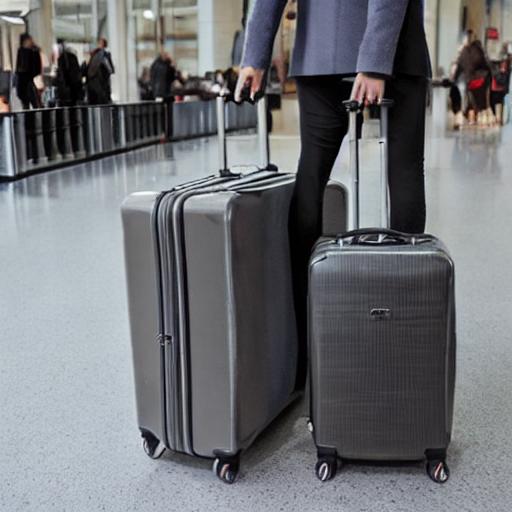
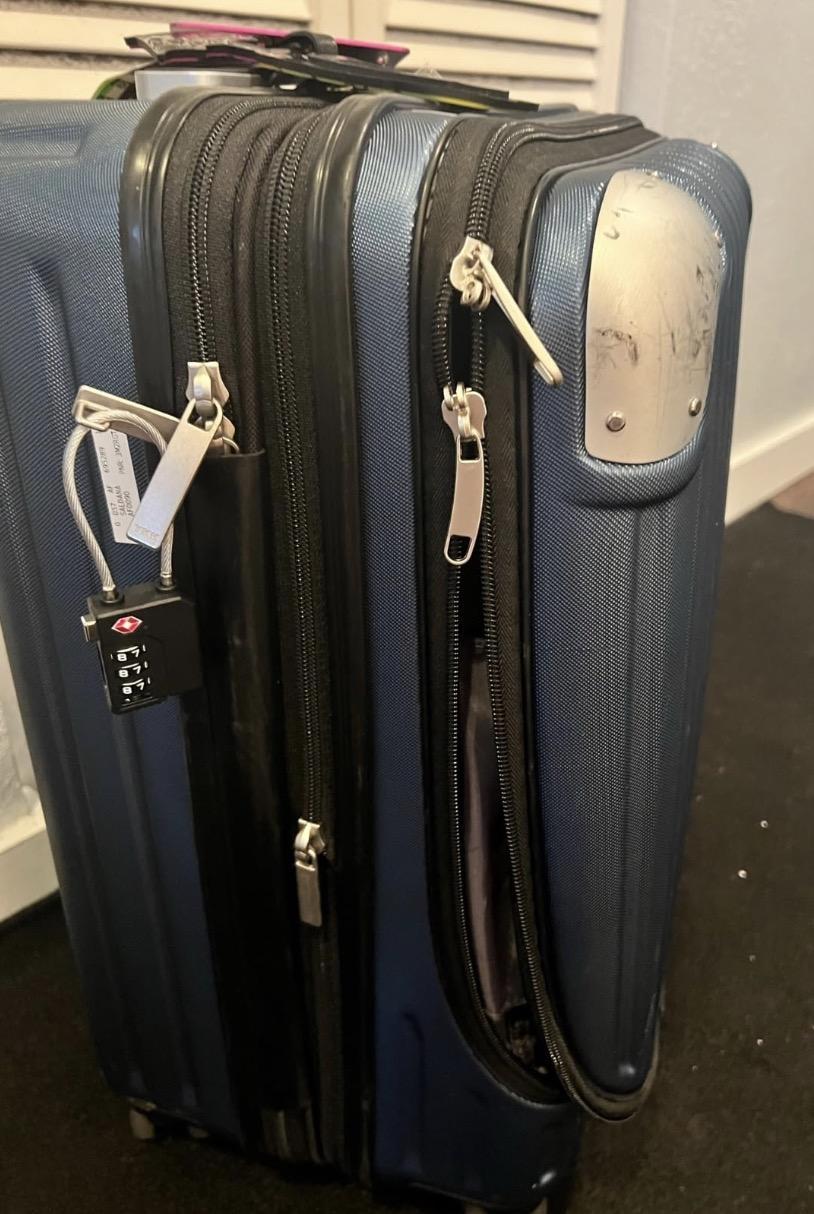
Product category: items_tea
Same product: no